Chrysler LH platform

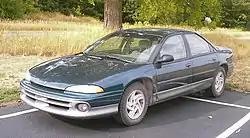
1994 Dodge Intrepid

The LH platform served as the basis for the Chrysler Concorde, Chrysler LHS, Chrysler 300M, Dodge Intrepid, Eagle Vision, and the final Chrysler New Yorker. A Plymouth to be called the "Accolade" was planned, but never saw production. The platform pioneered Chrysler's "cab-forward" design; featured on some Chrysler, Dodge, and Eagle cars in the 1990s and early 2000s.